Os Santásticos

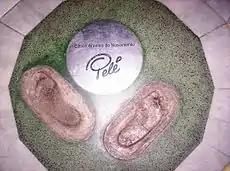
The footprints of Pelé inside the Maracanã.

Pelé states that his most beautiful goal was scored at Rua Javari stadium on a Campeonato Paulista match against São Paulo rival Juventus on 2 August 1959. As there is no video footage of this match, Pelé asked that a computer animation be made of this specific goal. In 1967, the two factions involved in the Nigerian Civil War agreed to a 48-hour ceasefire so they could watch Pelé play an exhibition game in Lagos.